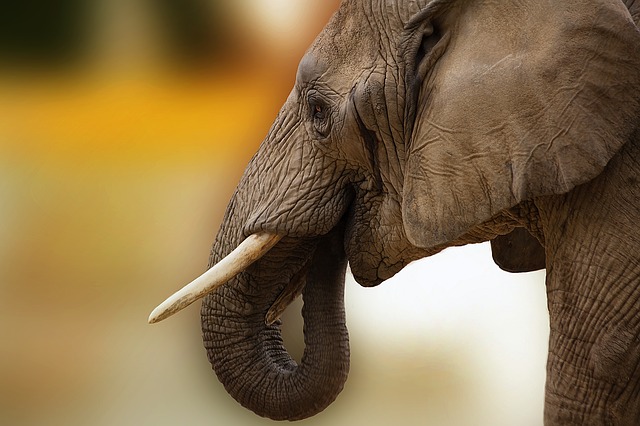
Label: elephant